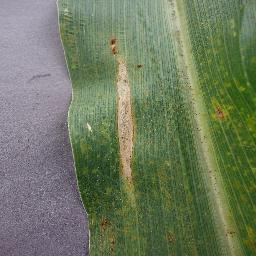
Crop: corn
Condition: (maize)_northern_blight